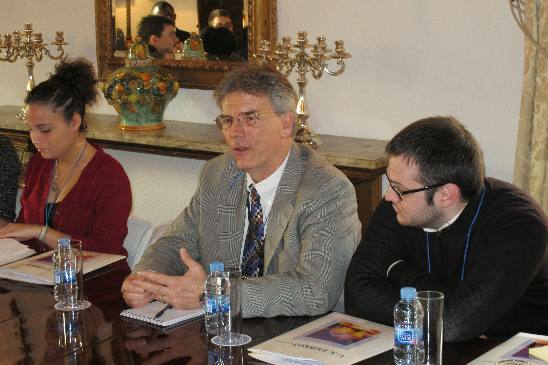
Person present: No